Thor (film)

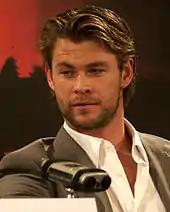
Hemsworth promoting the film in London in April 2011

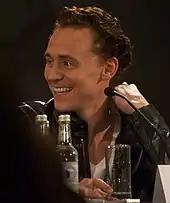
Hiddleston promoting the film in London in April 2011

Additionally, Tadanobu Asano portrays Hogun, a member of the Warriors Three primarily identified by his grim demeanor and as the only member who is not an Æsir. Ray Stevenson said of Asano's character, "He doesn't speak much but when he does, everybody shuts up. But also in the healing room where everyone licks their wounds, he's the guy who just goes about his business". Josh Dallas portrays Fandral, an irrepressible swashbuckler and romantic member of the Warriors Three. Stuart Townsend was initially cast after Zachary Levi was forced to vacate the role due to a scheduling conflict. However, days before filming began, Townsend was replaced by Dallas citing "creative differences". Dallas said he believed that Fandral "would like to think of himself a philanderer. He would like to think of himself, I was saying, as the R. Kelly of Asgard. He's a lover, not a fighter". Dallas mentioned that Errol Flynn was an inspiration for the character stating, "He was a big inspiration for the character and for me. I watched a lot of his movies and kind of got that into my bones. I tried to bring out that little bit of Flynn-ness in it. Flynn had a lot of that boyish charm that Fandral's got..."